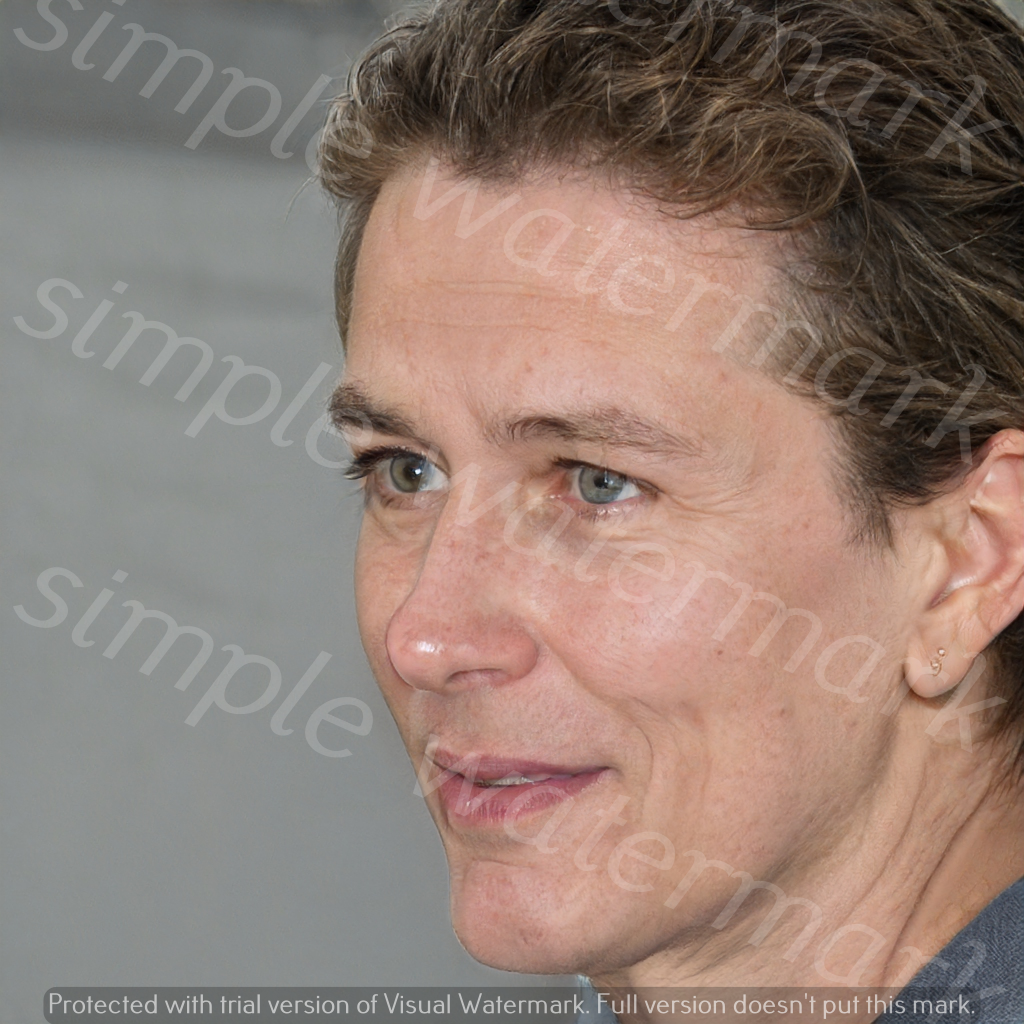
Label: Watermark